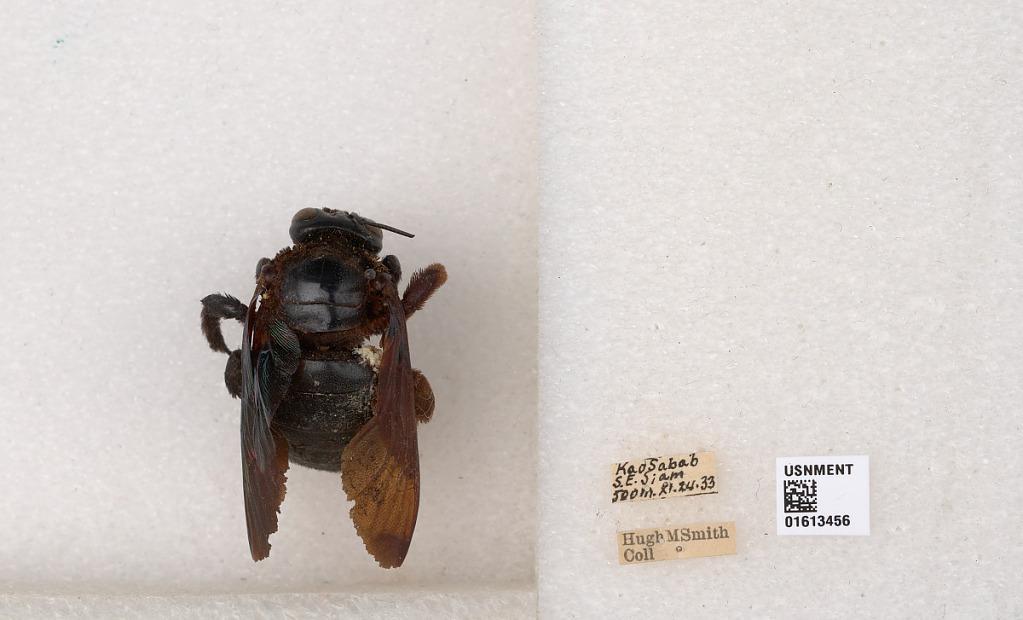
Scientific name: Xylocopa
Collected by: H. Smith
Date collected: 1933-11-24
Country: Thailand
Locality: Kao Sabab, S.E. Siam